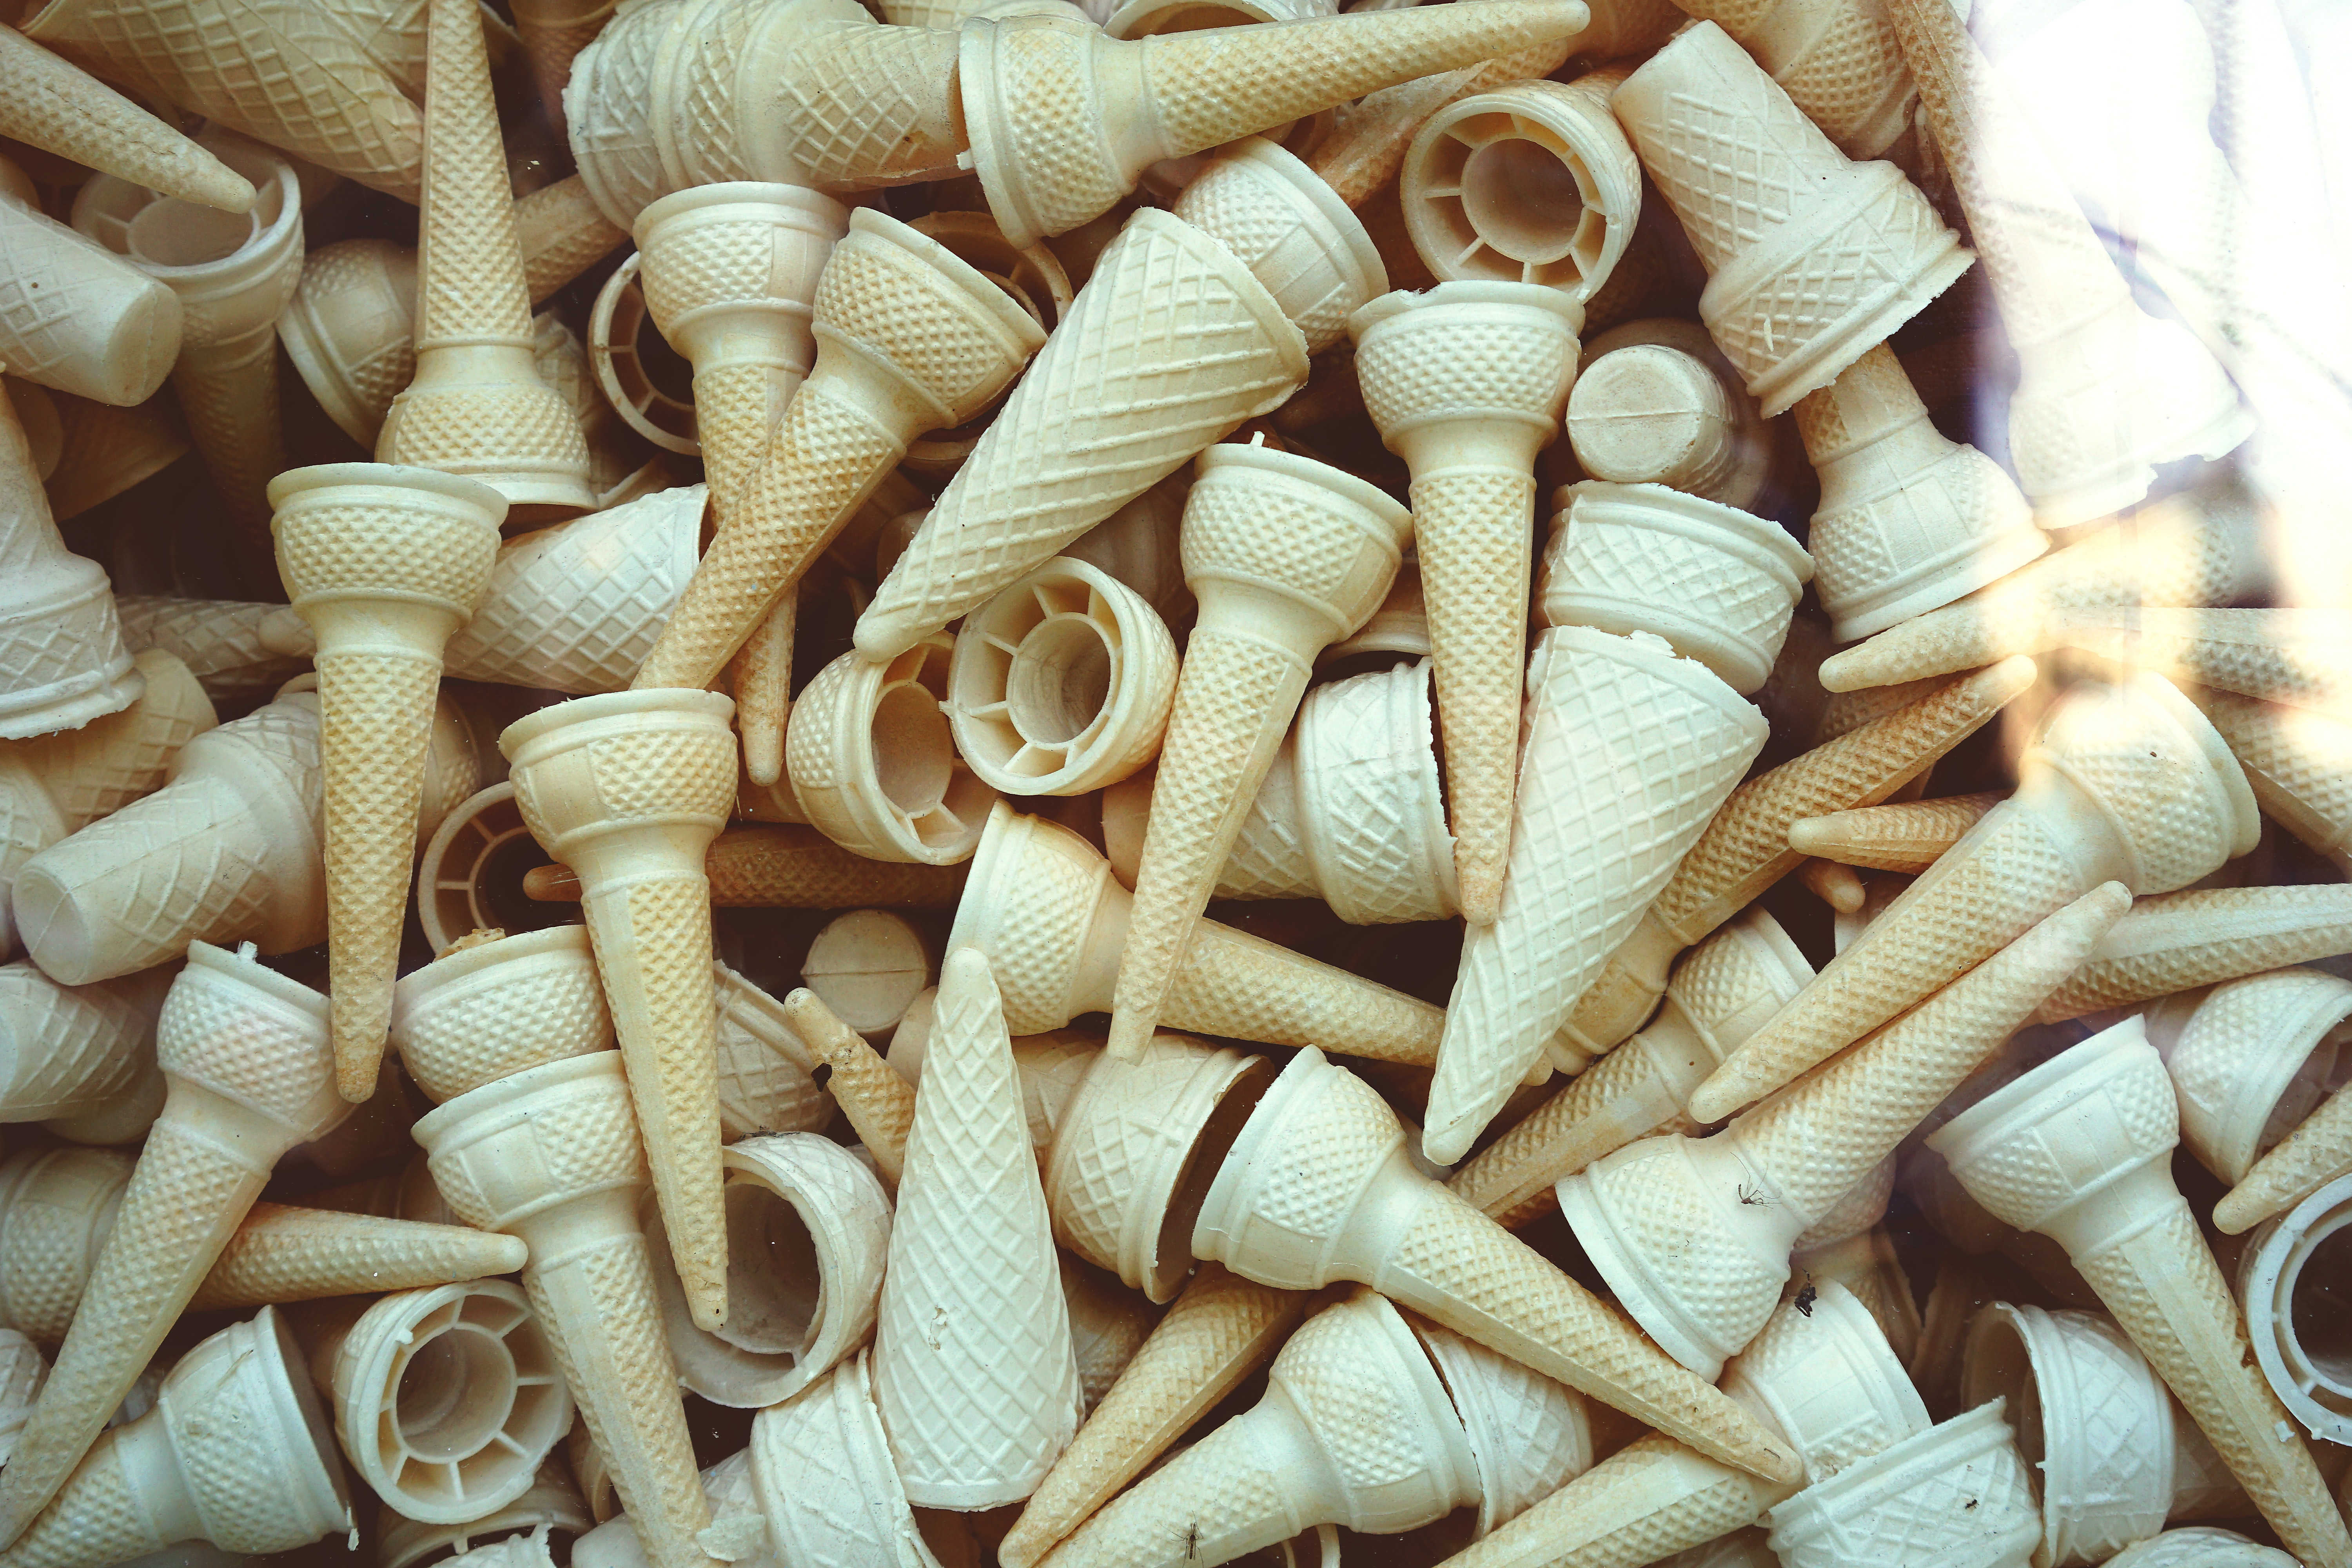
wood, food, cuisine